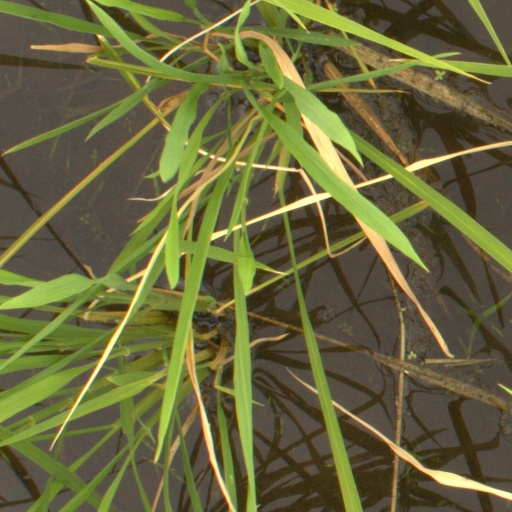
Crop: rice